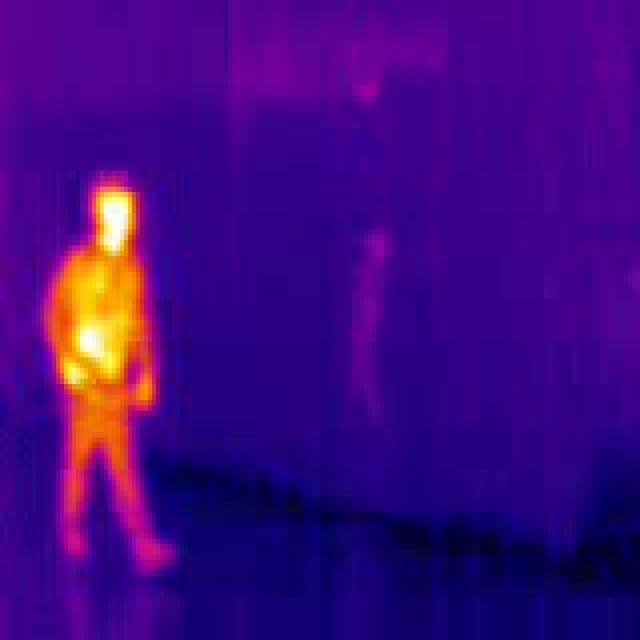
Detected objects:
label: person